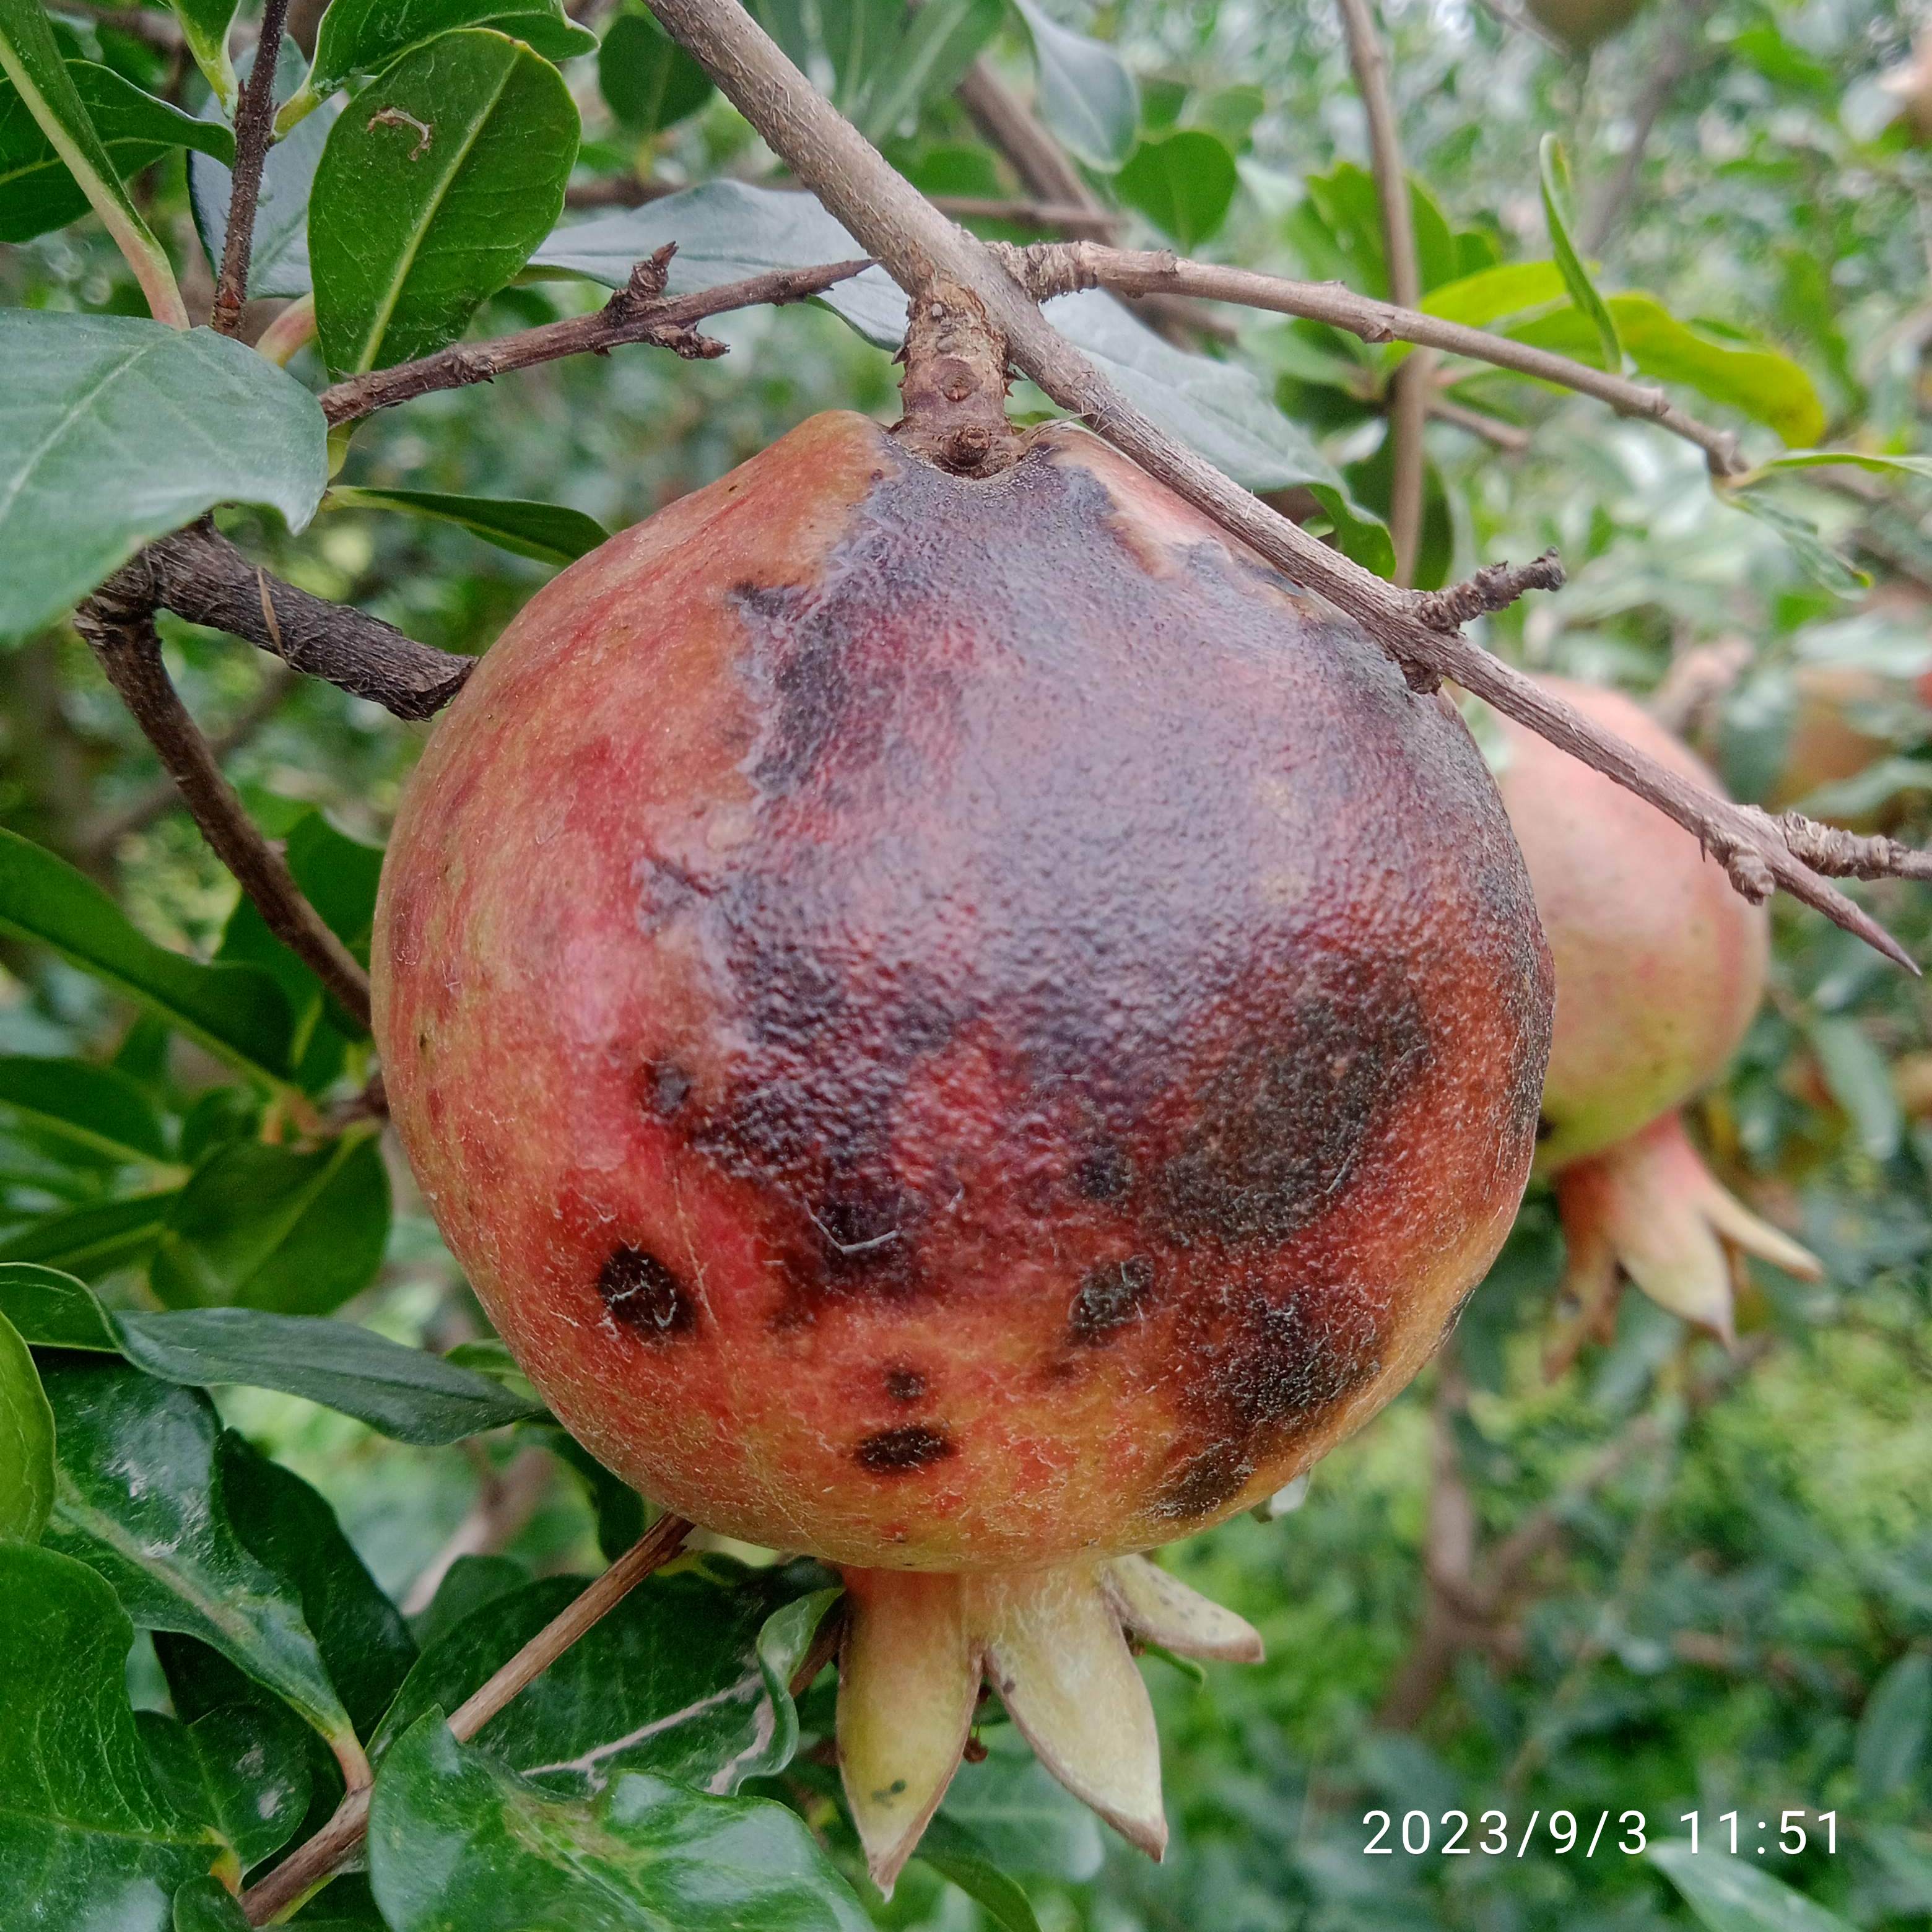
Label: Anthracnose